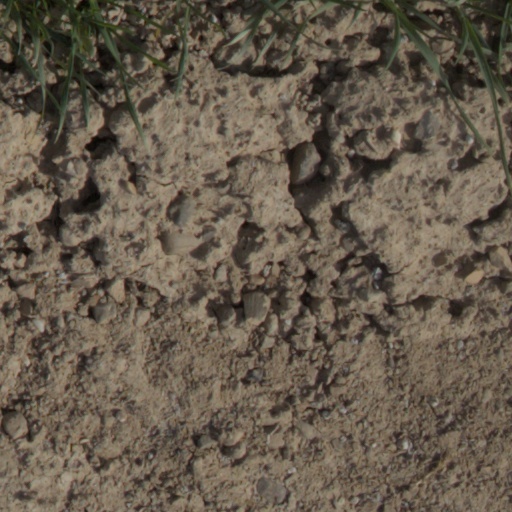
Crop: wheat